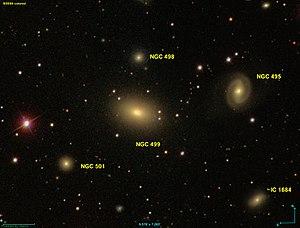
Image créée à l'aide du logiciel Aladin Sky Atlas du Centre de Données astronomiques de Strasbourg et des données de SDSS (Sloan Digital Sky Survey).
NGC 499 est une galaxie lenticulaire située dans la constellation des Poissons à environ 197 millions d'années-lumière de la Voie lactée. Elle a été découverte par l'astronome germano-britannique William Herschel en 1784. La galaxie NGC 499 a été redécouverte le 1ᵉʳ décembre 1899 par l'astronome français Stéphane Javelle et elle a été incluse au catalogue IC sous la cote IC 1686.